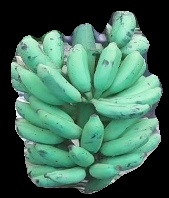
Variety: elakki-bale
Grade: grade3